Johnnie Cochran

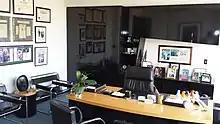
Cochran's office, maintained in his memory at The Cochran Firm, 4929 Wilshire Boulevard, Los Angeles, California

Five years later, Cochran returned to private practice, reinventing himself as "the best in the West" by opening the Johnnie L Cochran Jr. law firm. In contrast to his early loss in the Deadwyler case, Cochran won 760,000 for the family of Ron Settles, a black college football player who, his family claimed, was murdered by the police. In 1990, Cochran joined a succeeding firm, Cochran, Mitchell & Jenna, and joined Cochran, Cherry, Givens & Smith in 1997. The Cochran Firm has grown to have regional offices located in fifteen states.